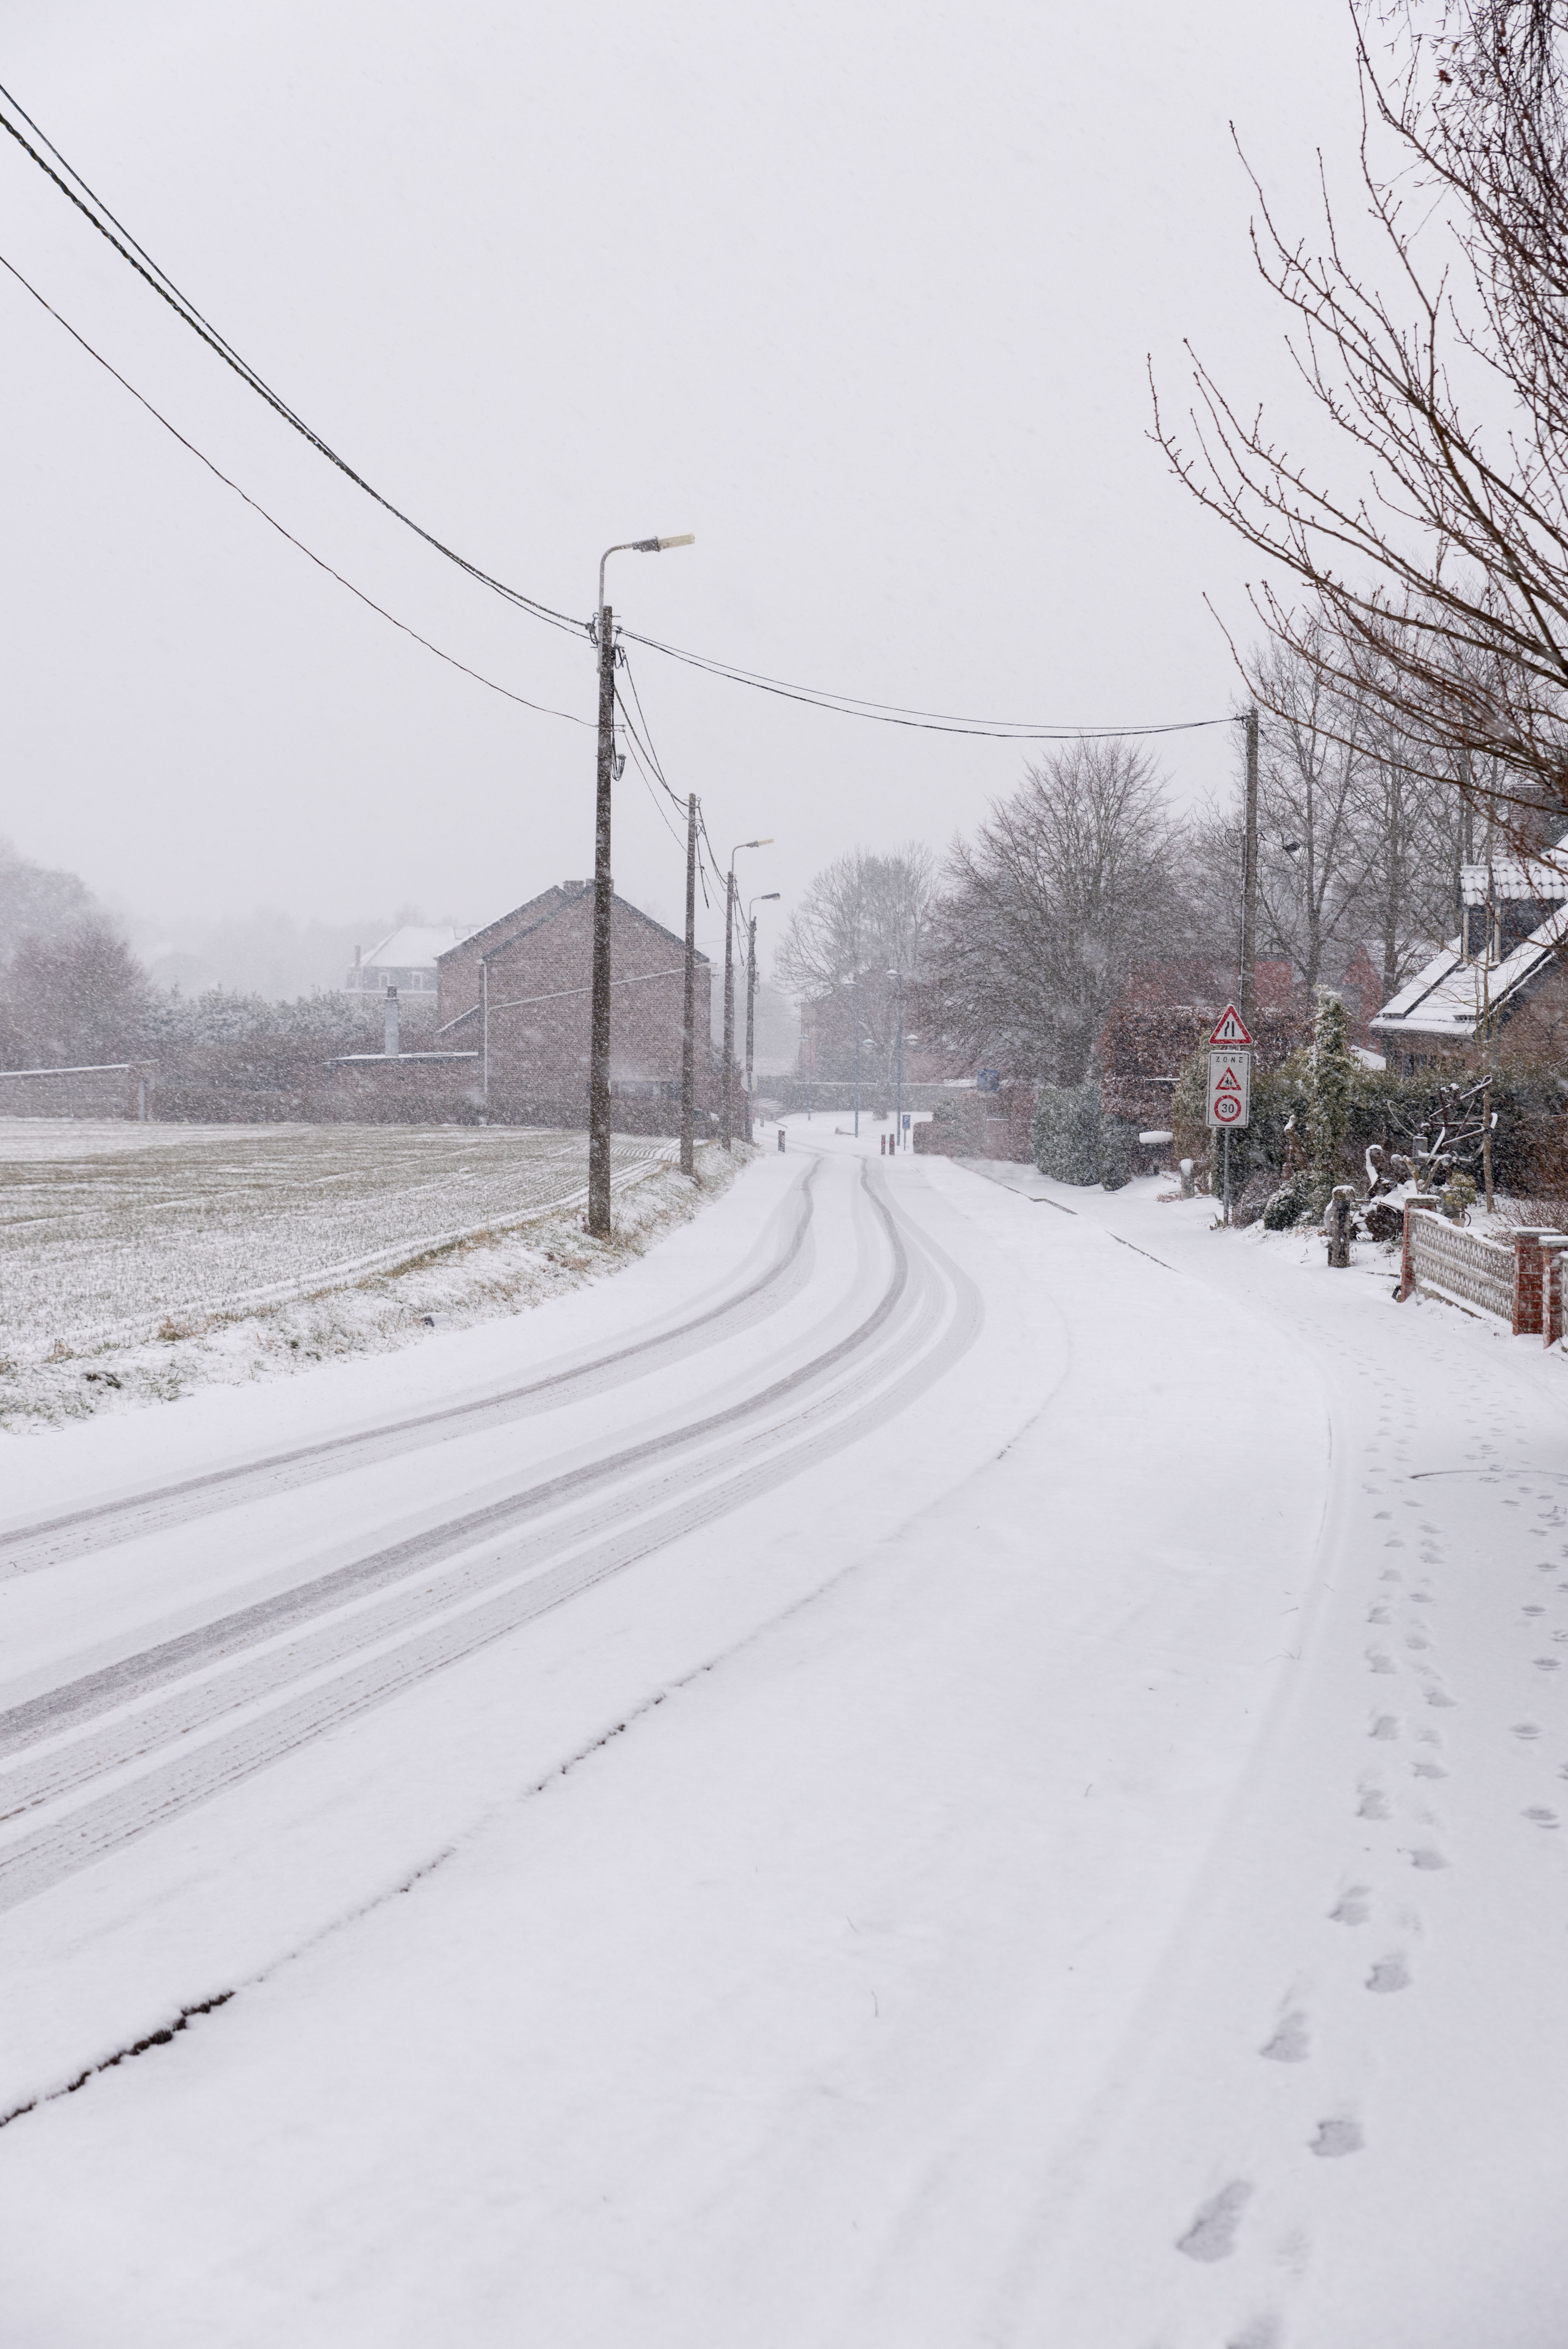
snow, light, countryside, cloud, landscape, road, winter, freezing, atmospheric phenomenon, overhead power line, winter storm, blizzard, tree, sky, line, infrastructure, thoroughfare, street, event, branch, ice, geological phenomenon, slope, frost, electricity, house